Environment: real
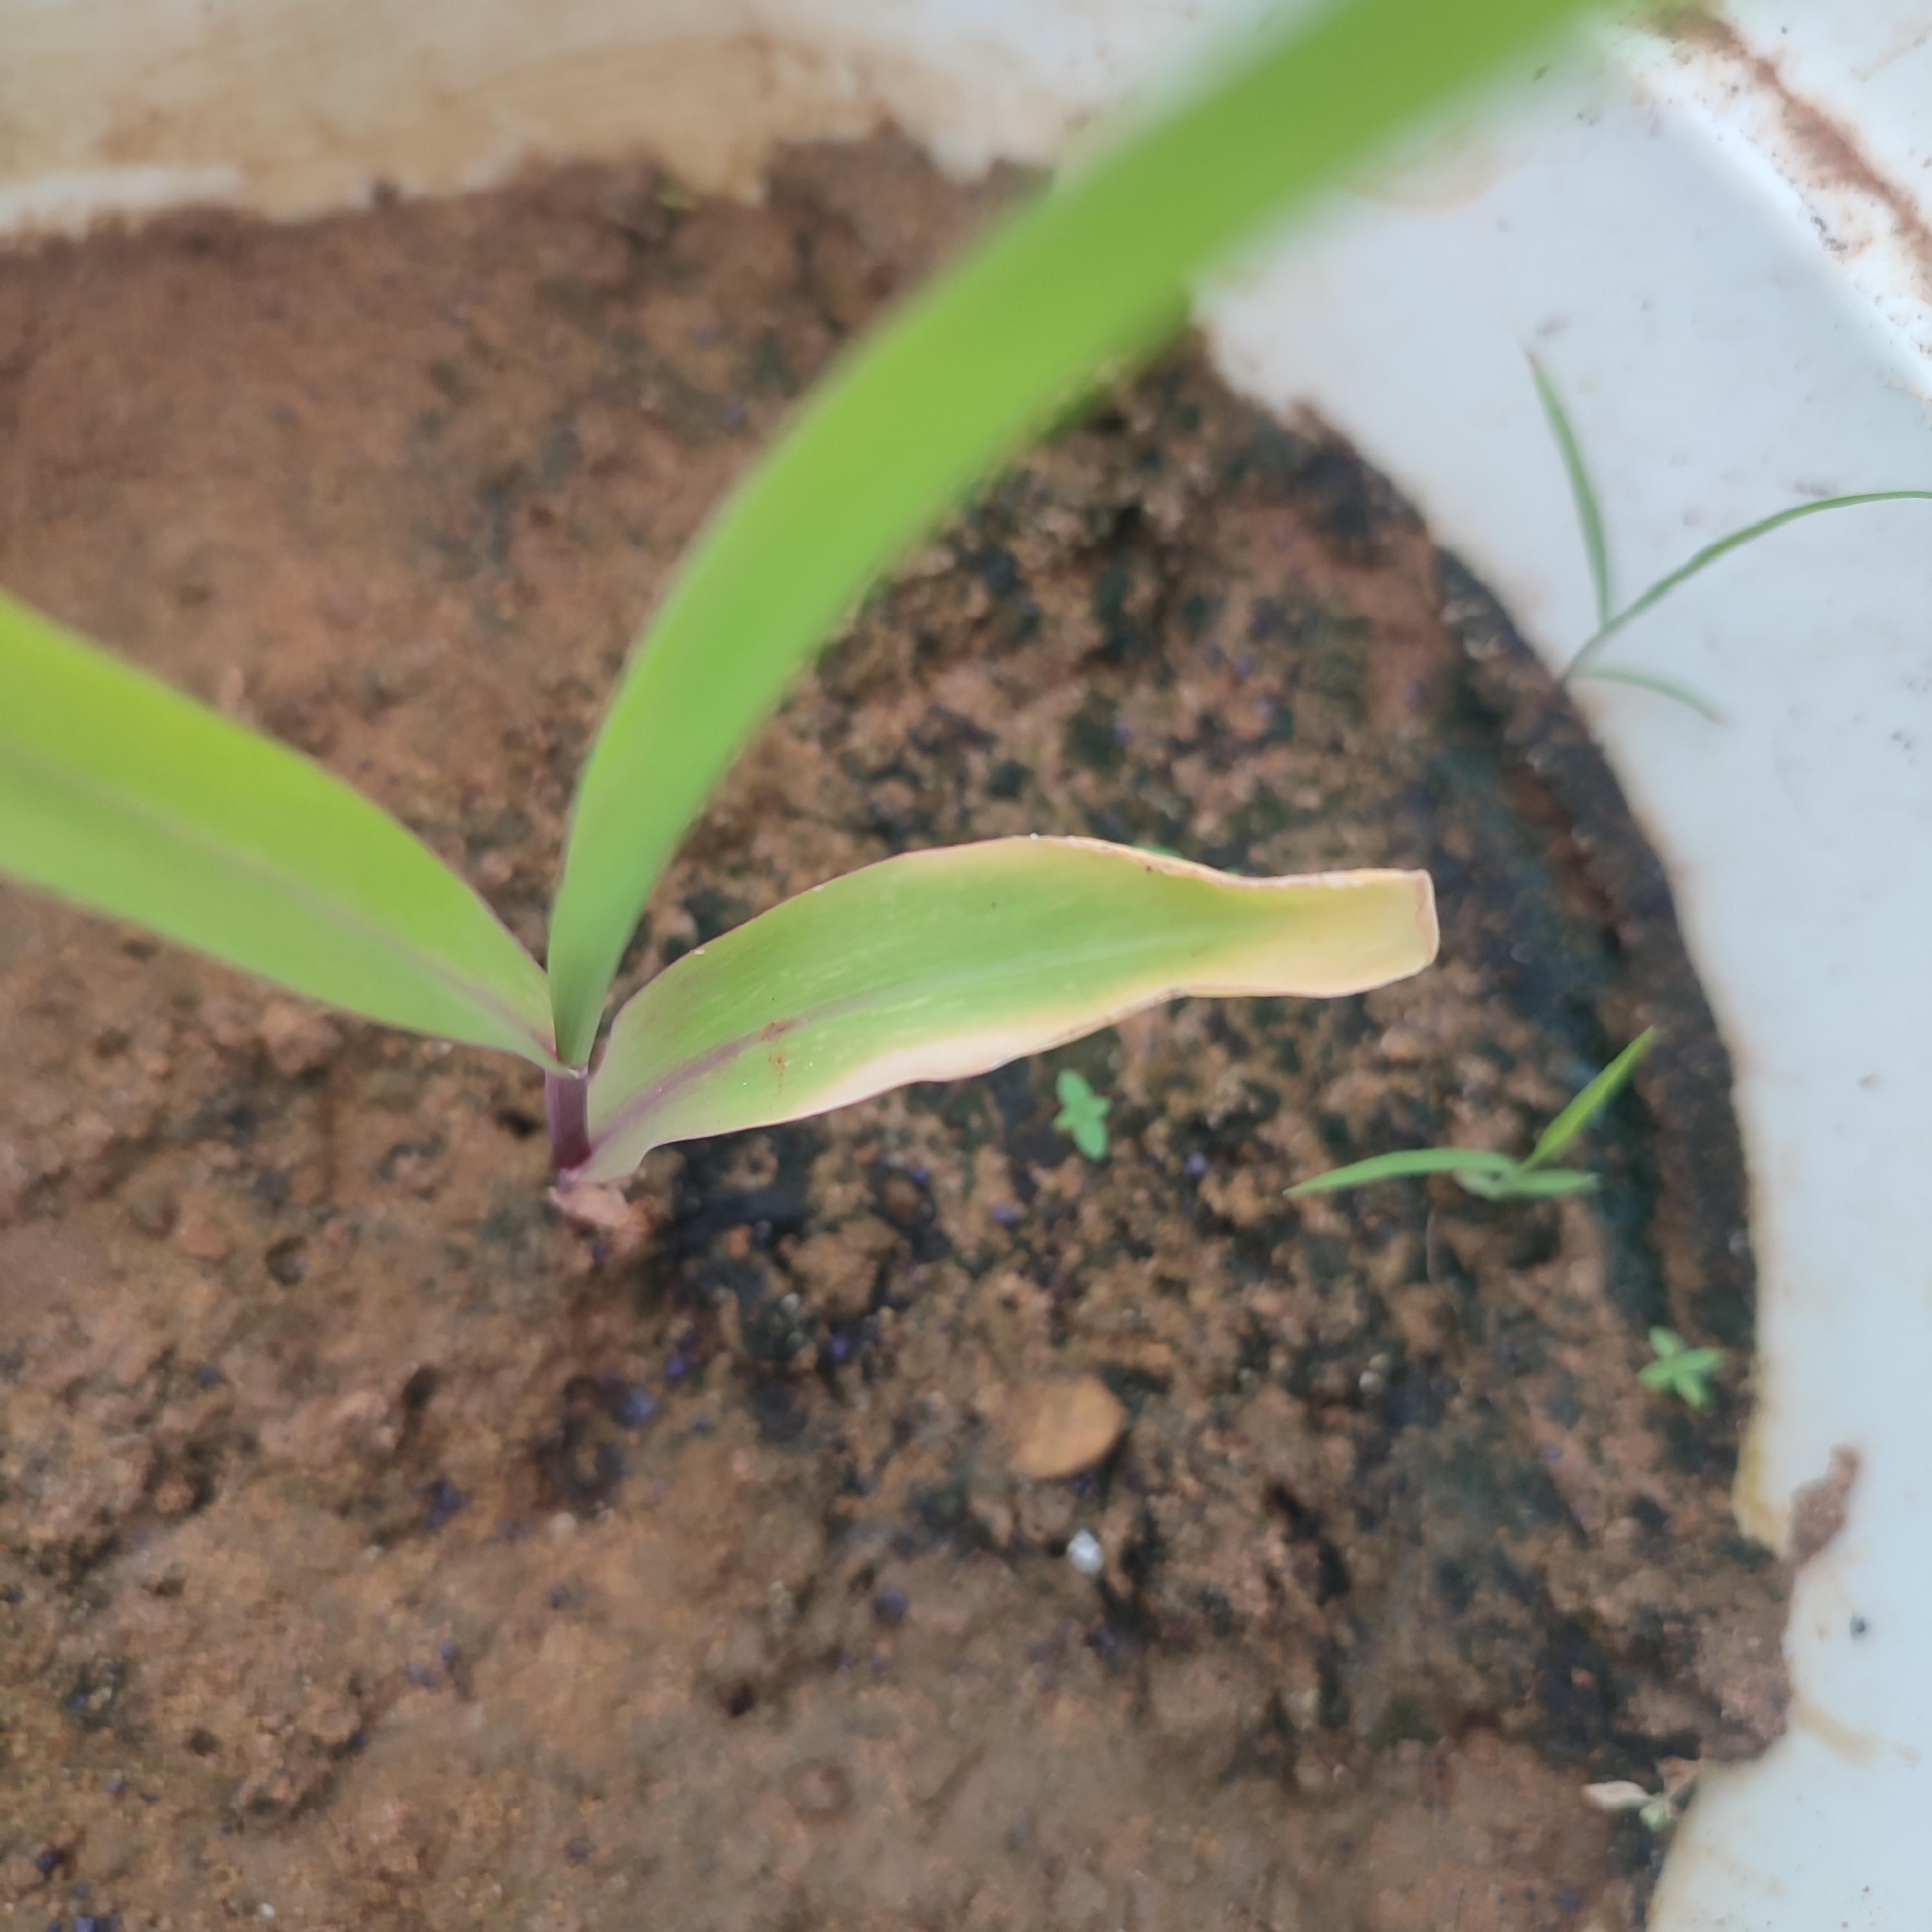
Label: potassium_deficiency